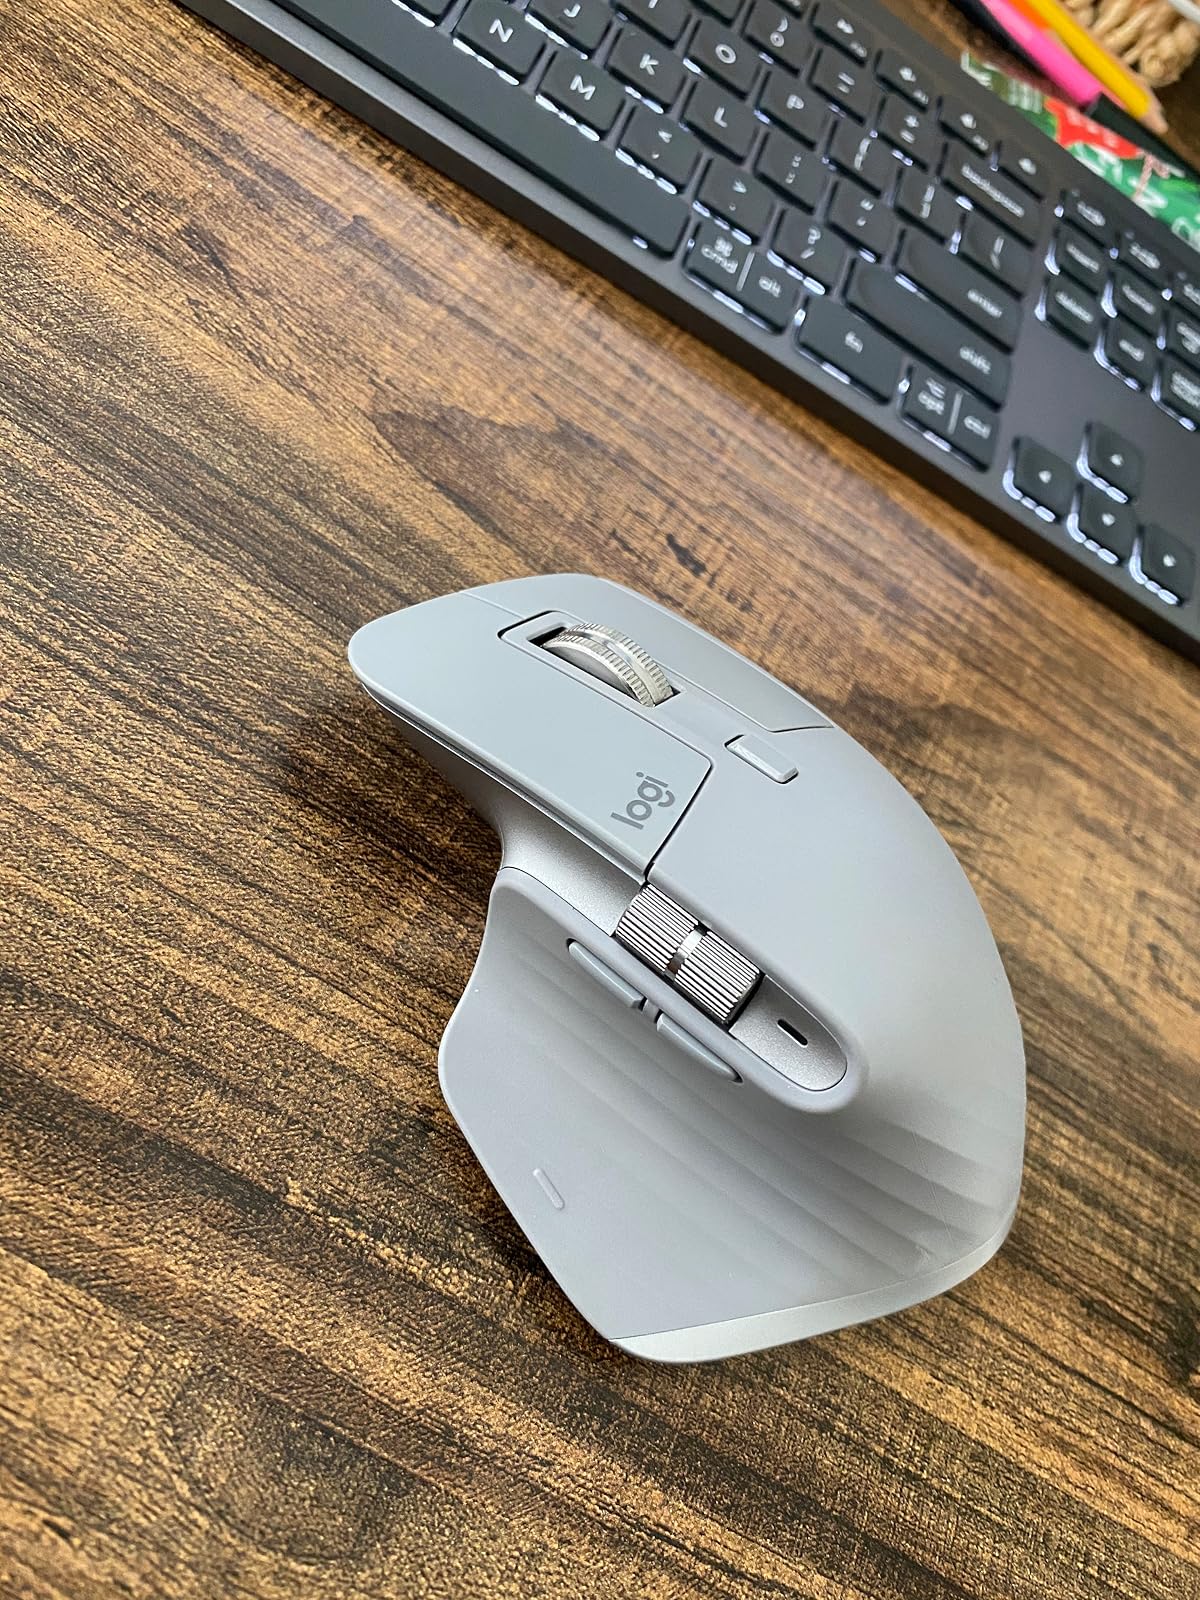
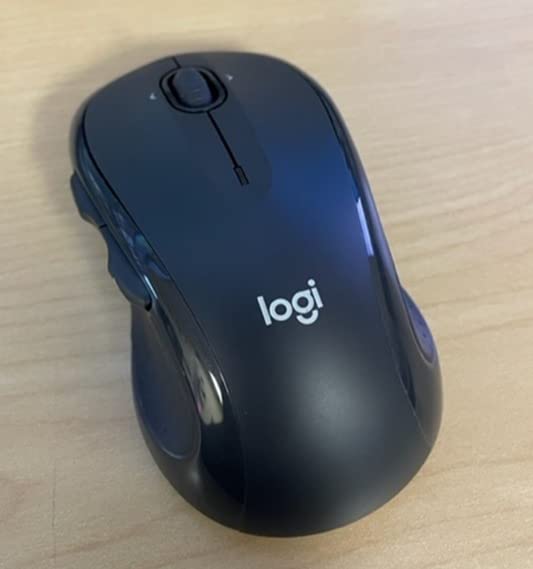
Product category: mouse
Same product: no